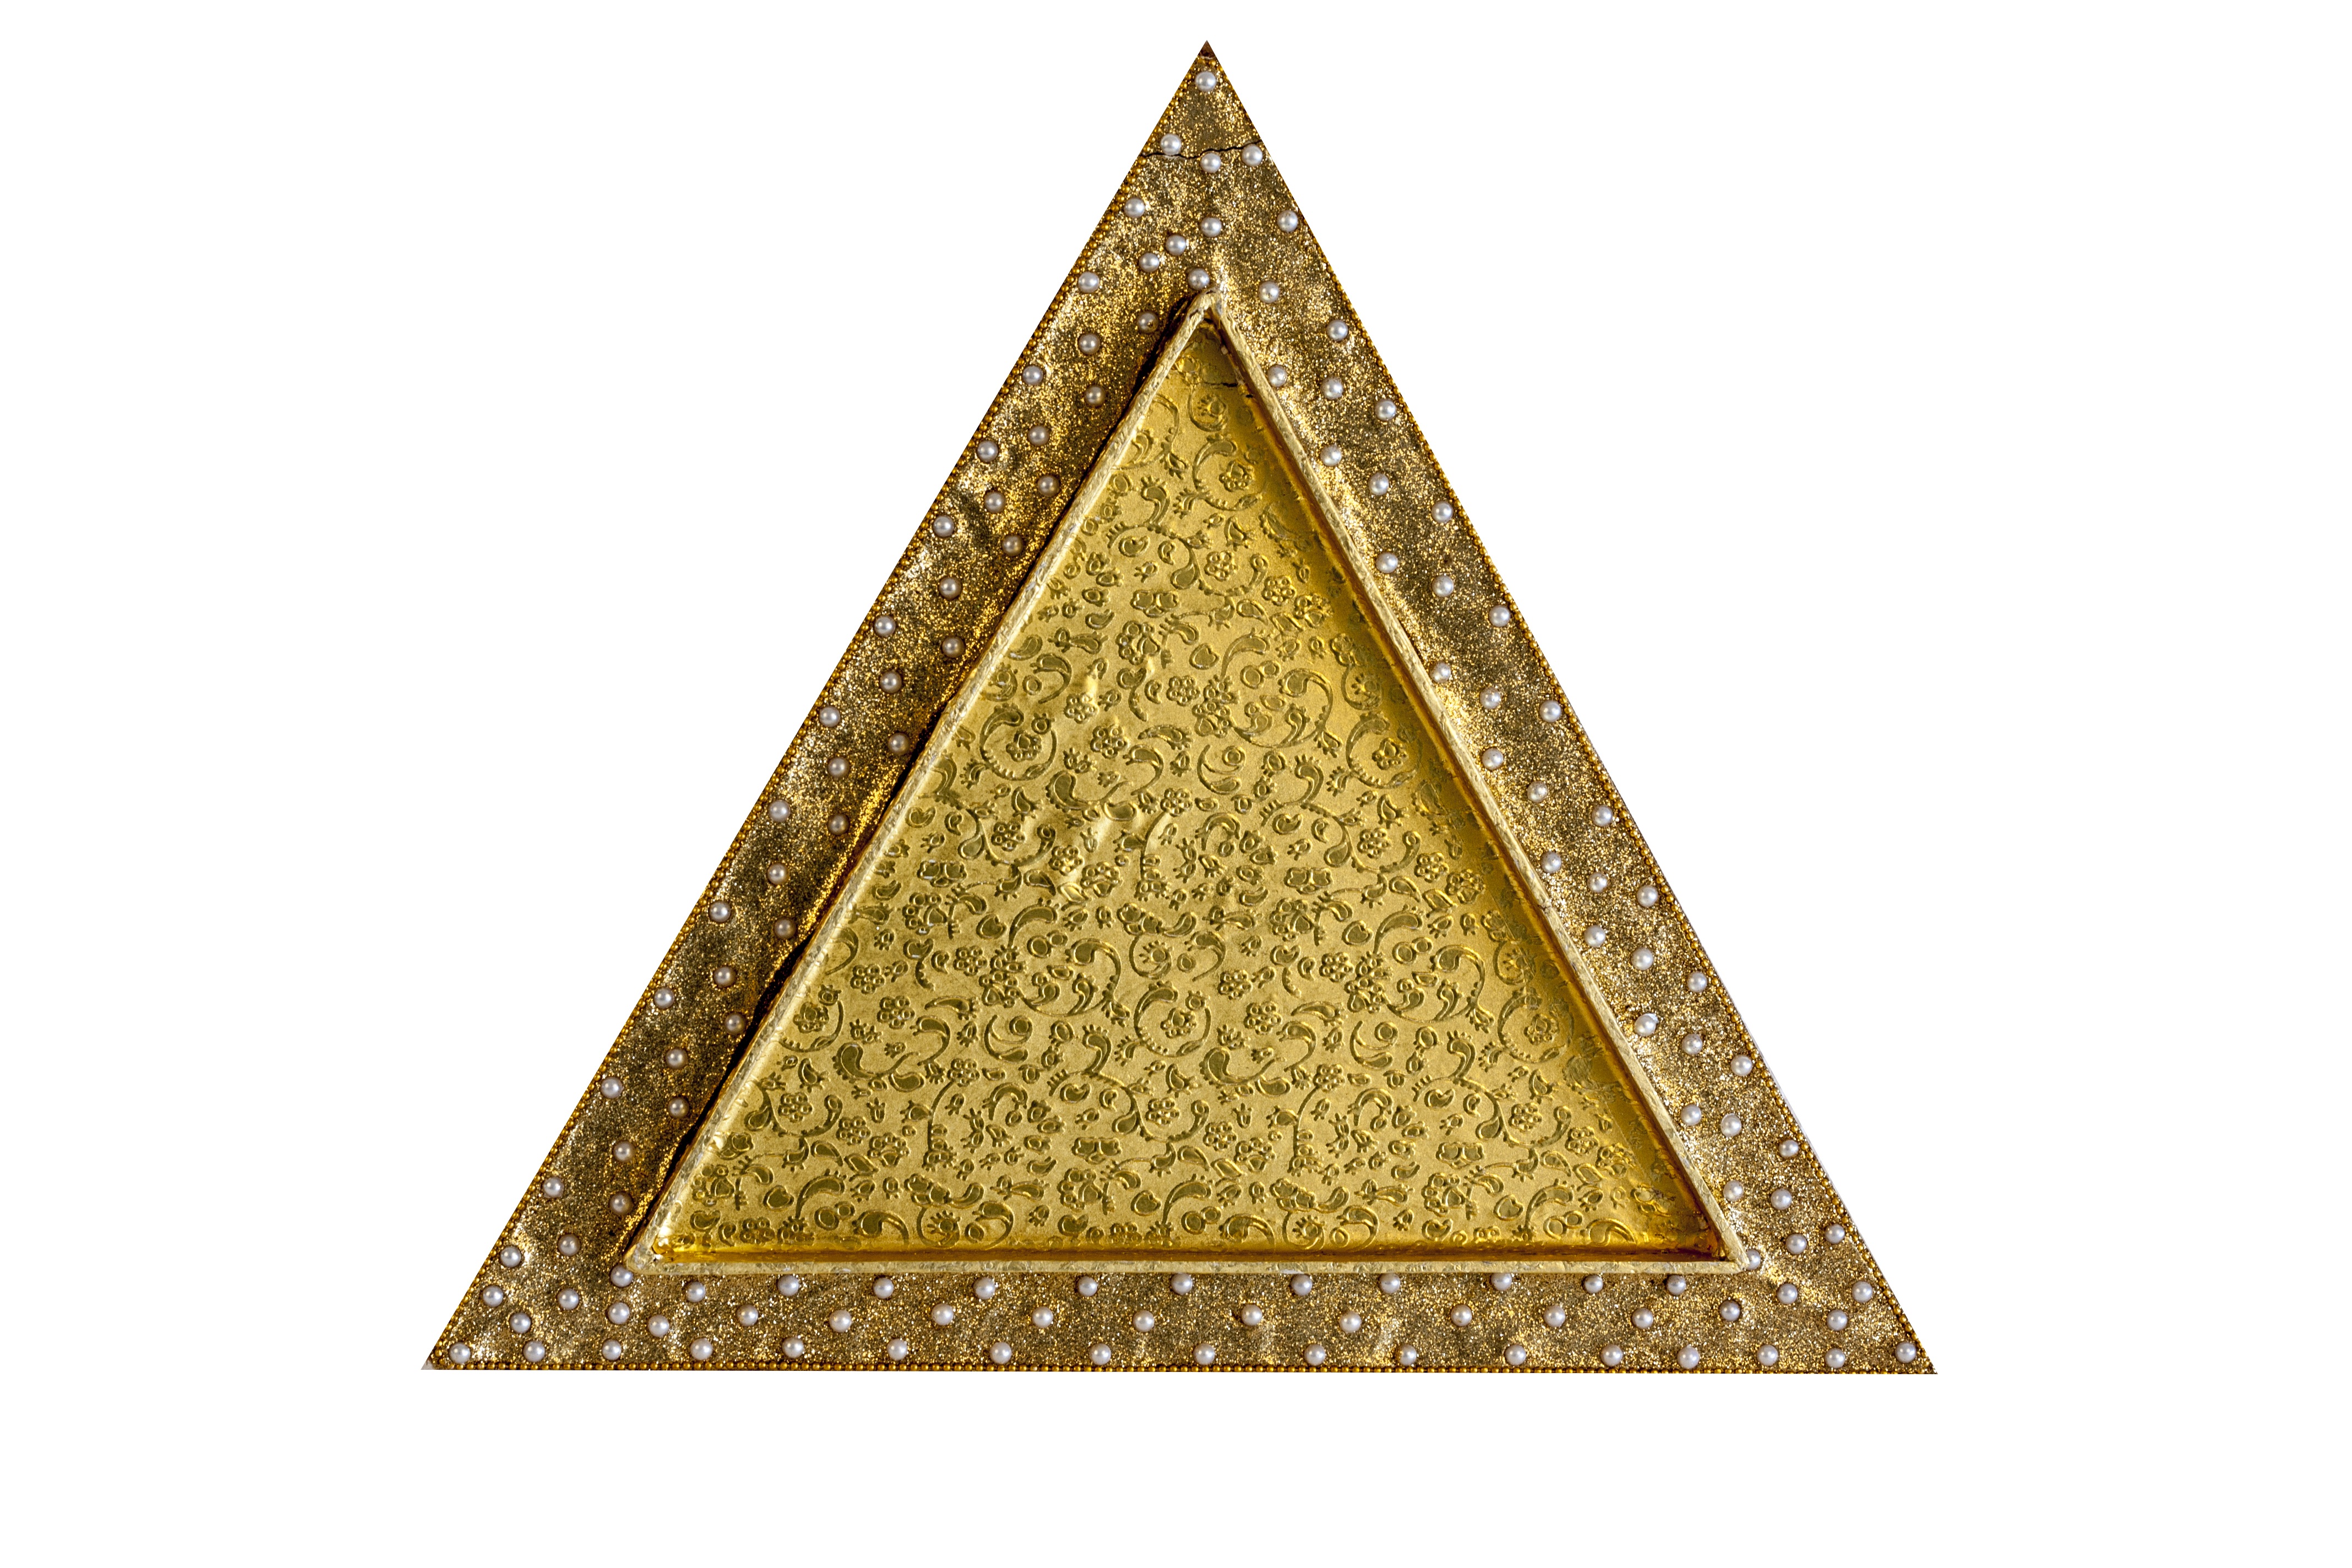
restaurant, monument, golden, pyramid, show, tray, triangular, triangle, decorative, decorated, shiny, shape